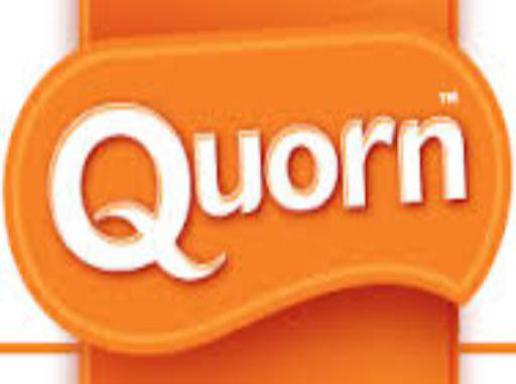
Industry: Food